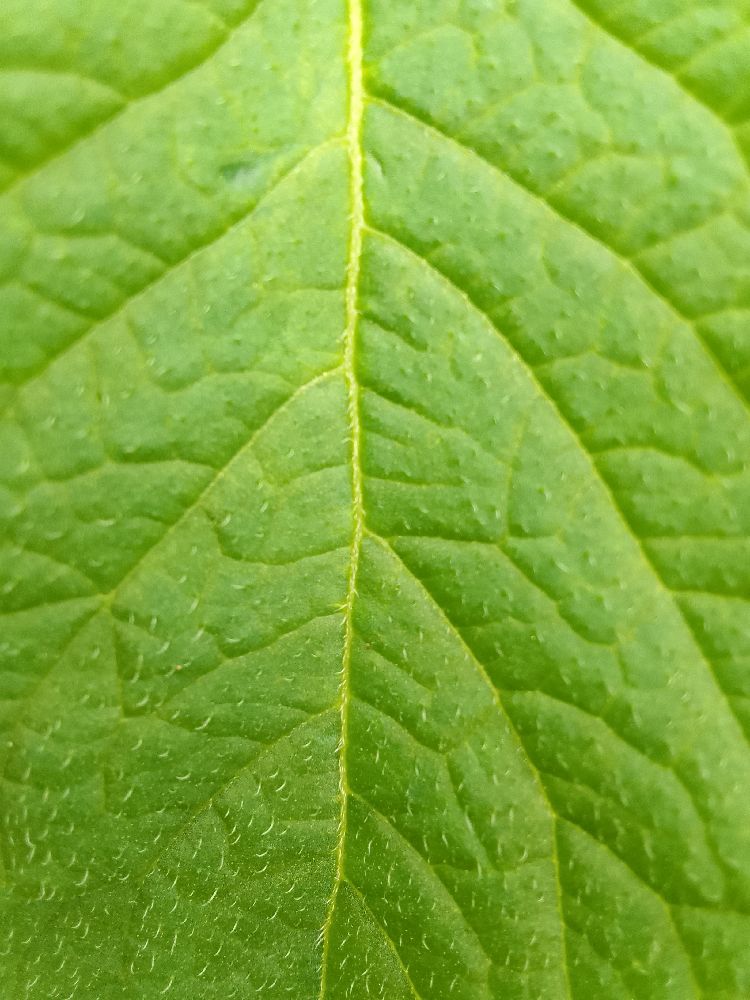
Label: Healthy